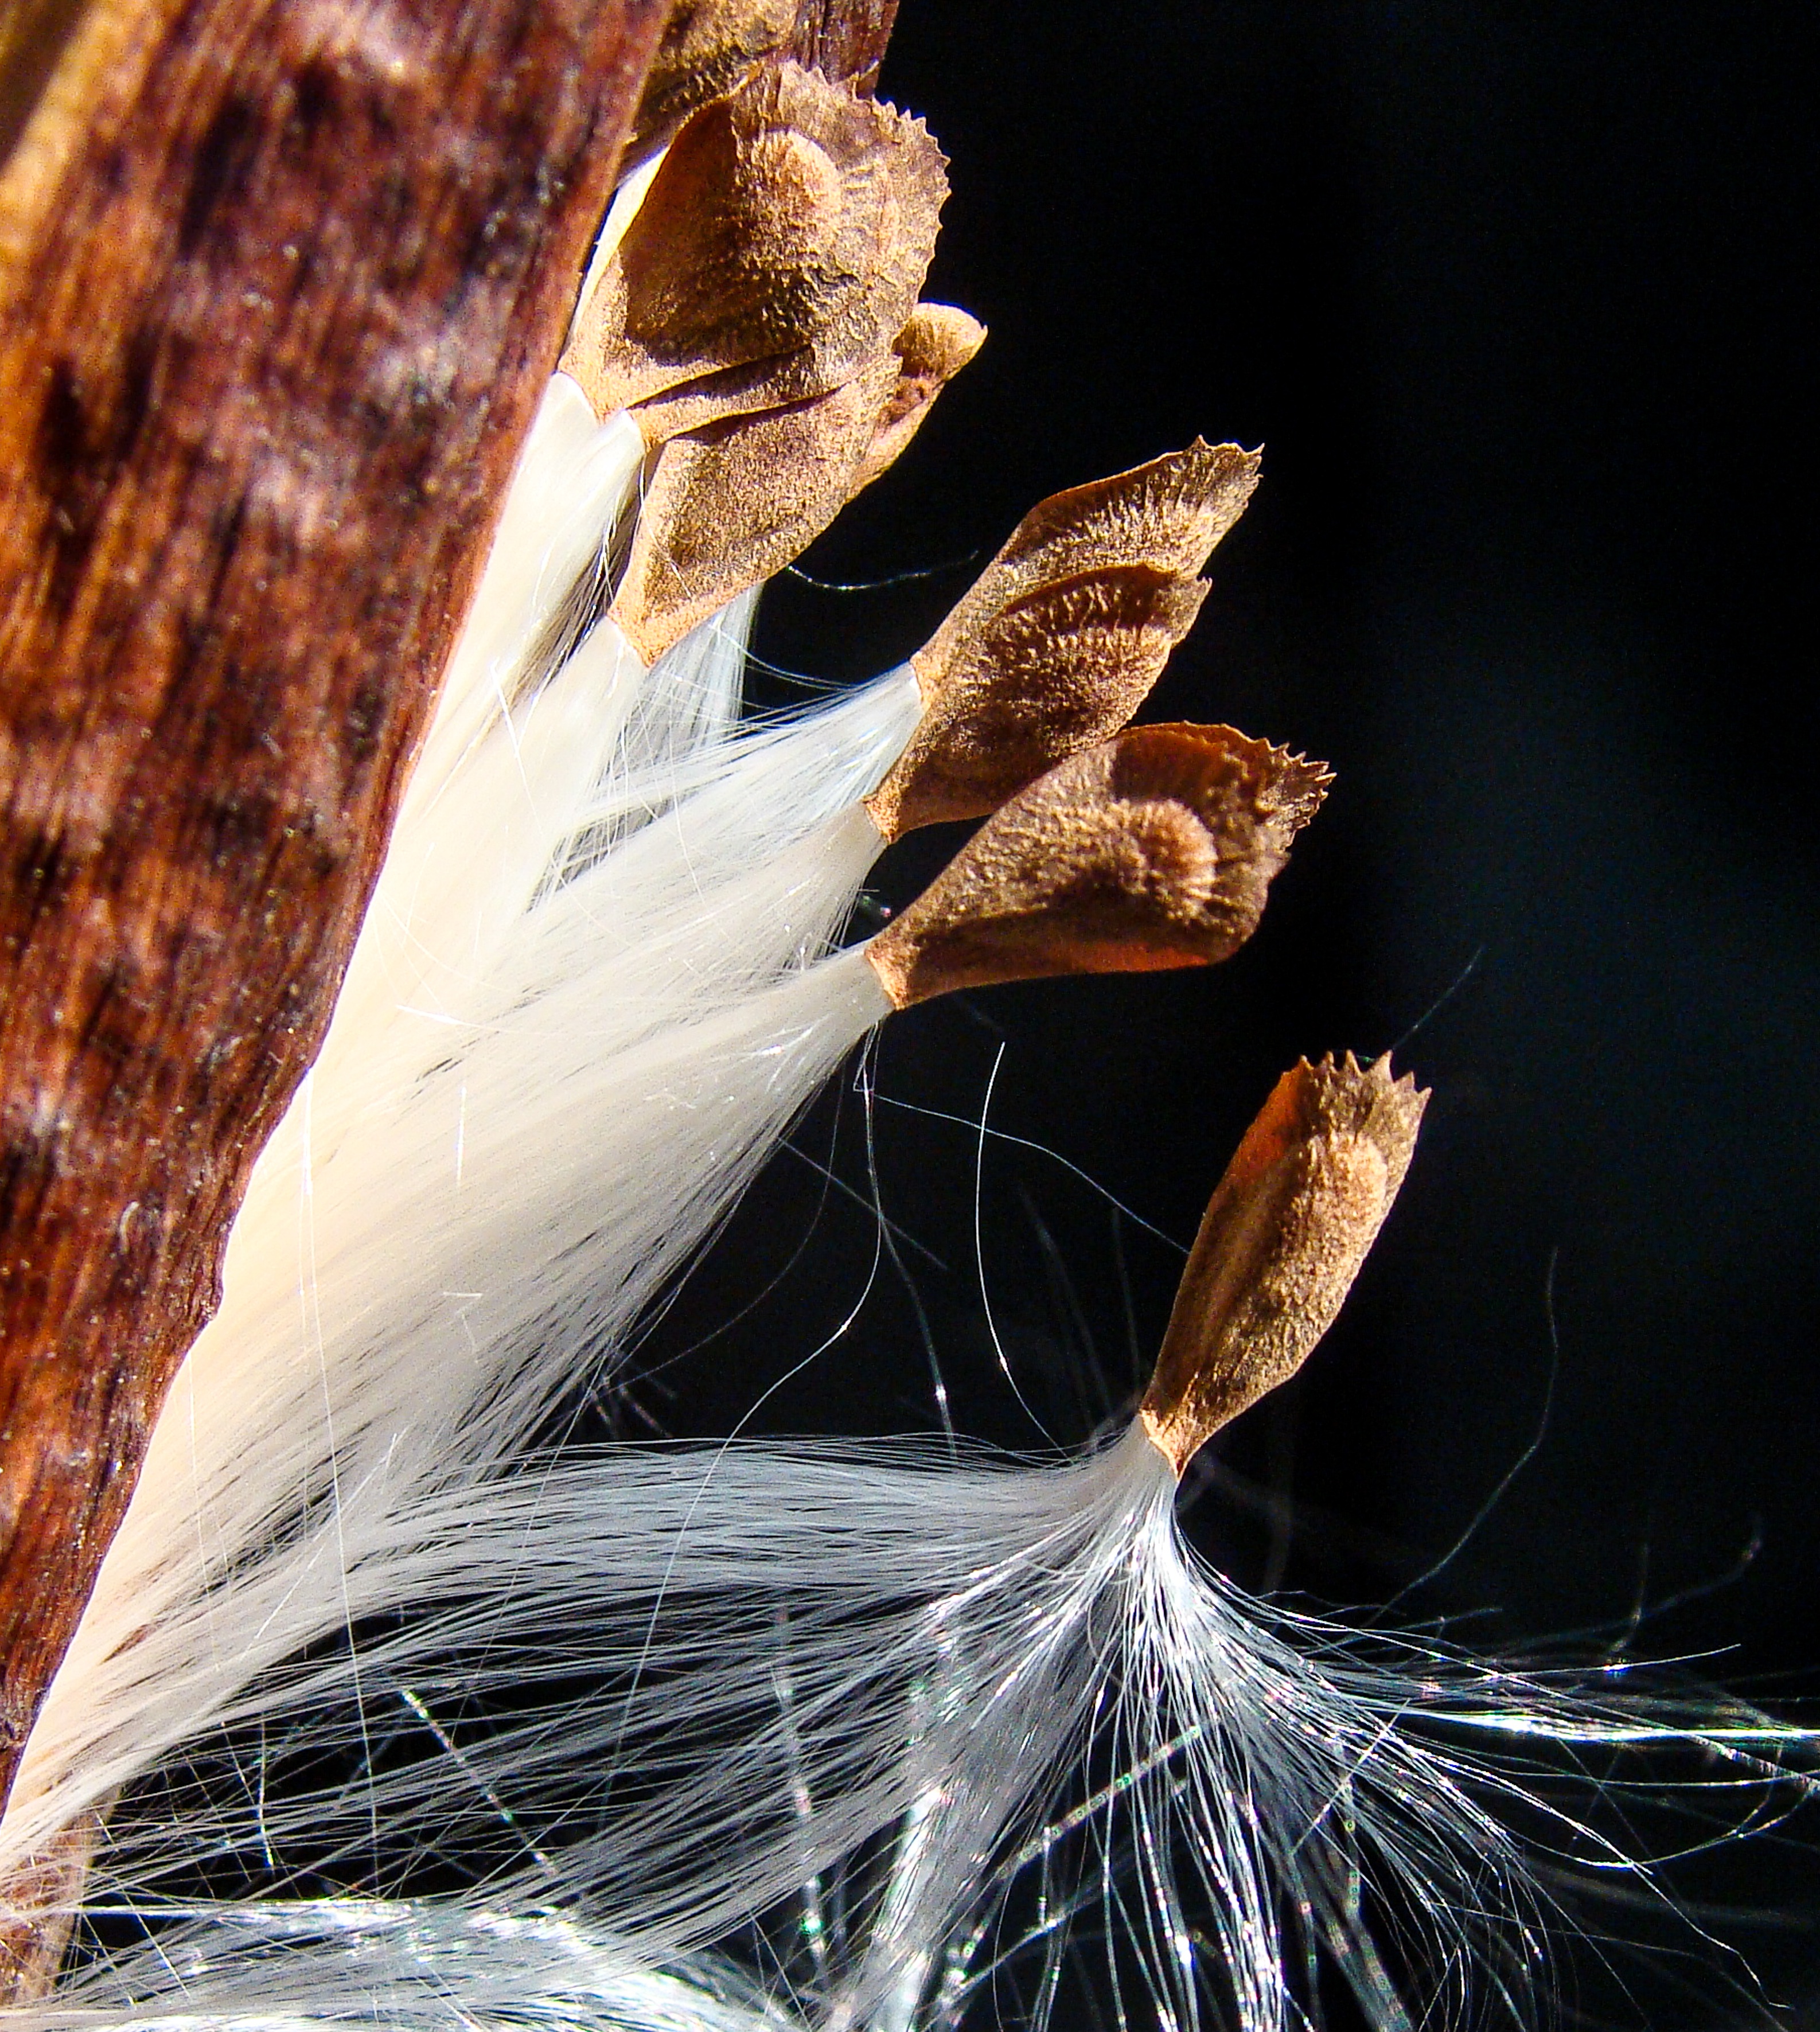
bird, wing, photography, leaf, spring, color, feather, material, start, close up, seeds, departure, milkweed, macro photography, grass family